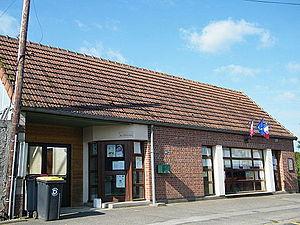
Mairie.
Villers-Campsart est une commune française située dans le département de la Somme, en région Hauts-de-France.